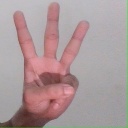
अक्षर: व